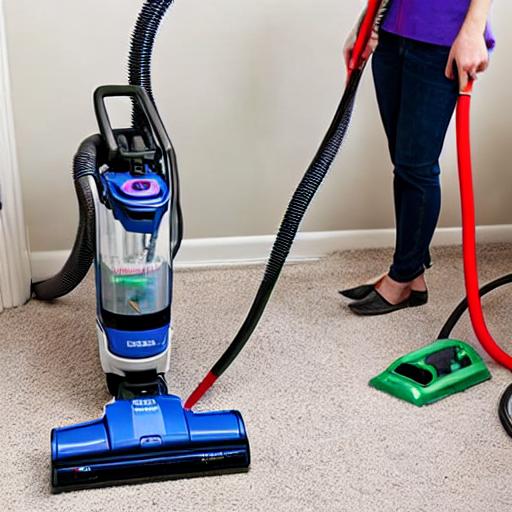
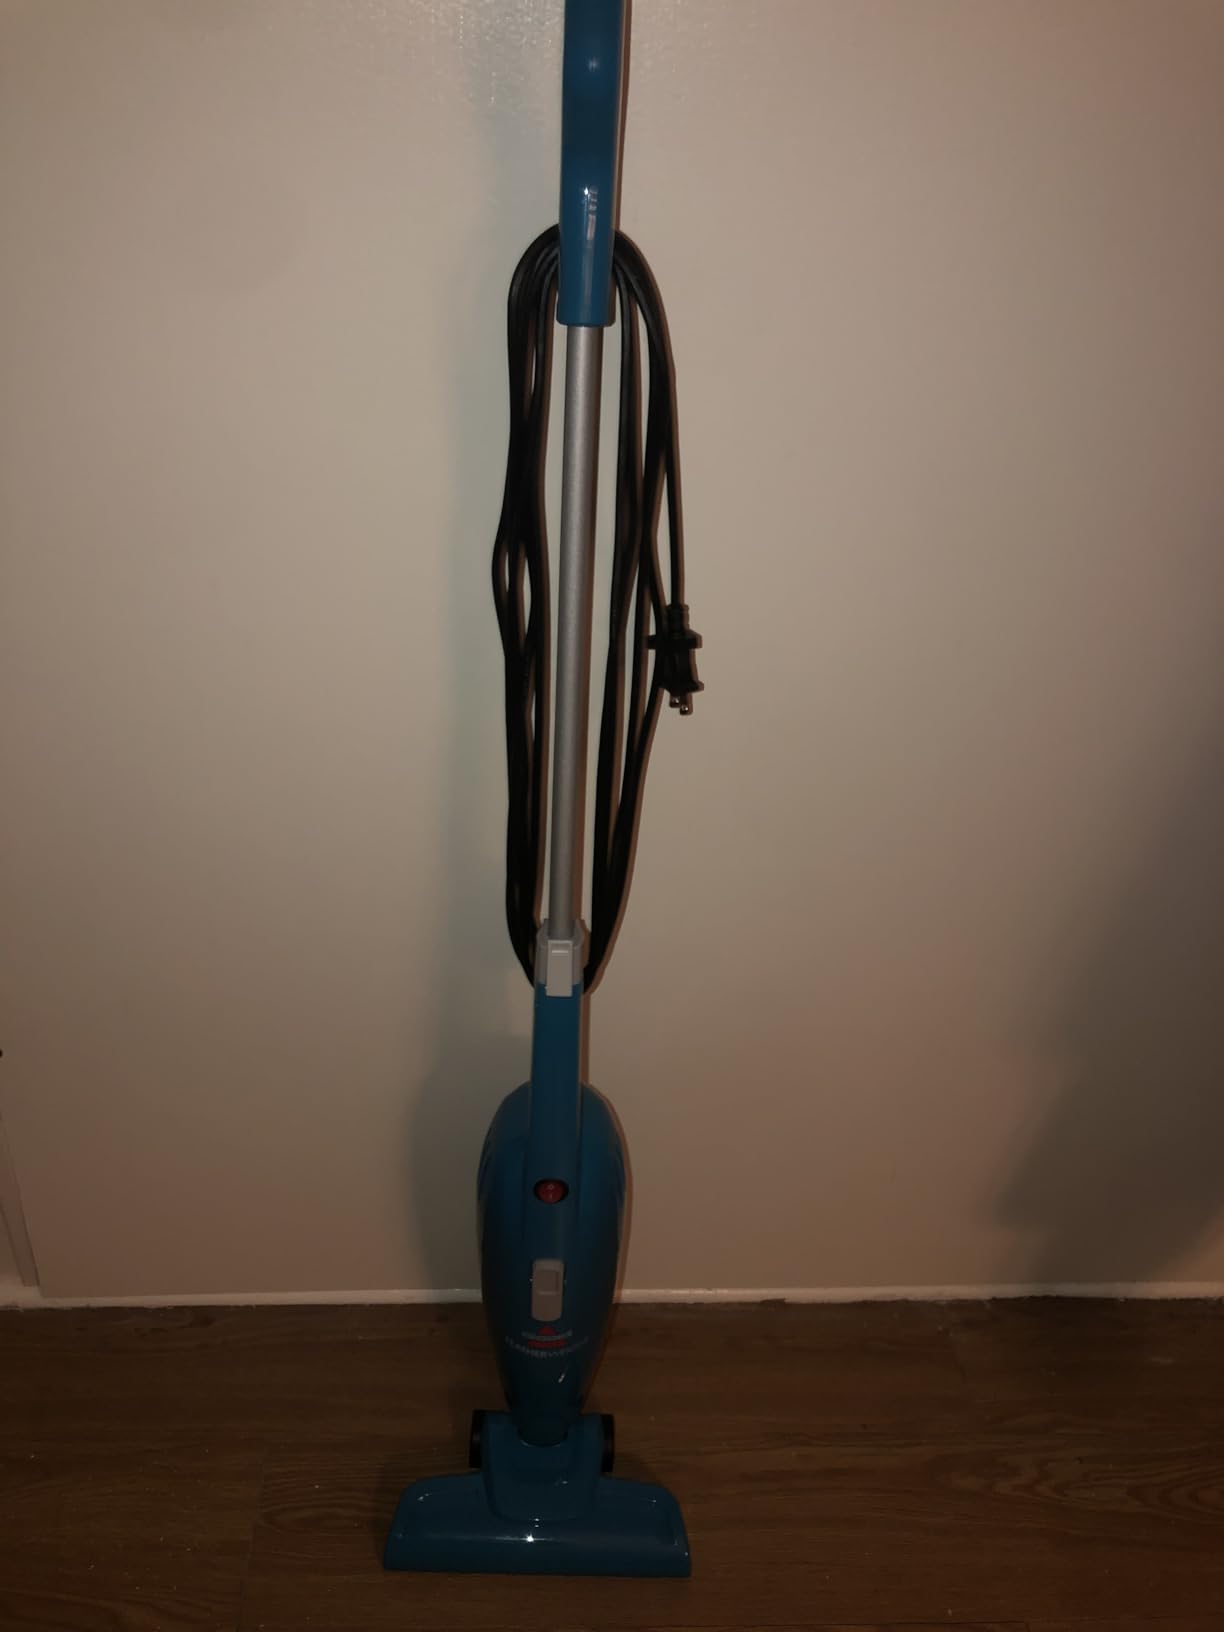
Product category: items_vacuum
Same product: no